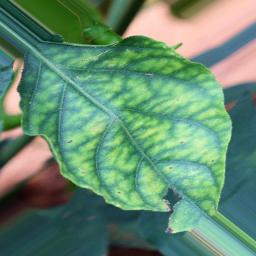
Label: nutritional